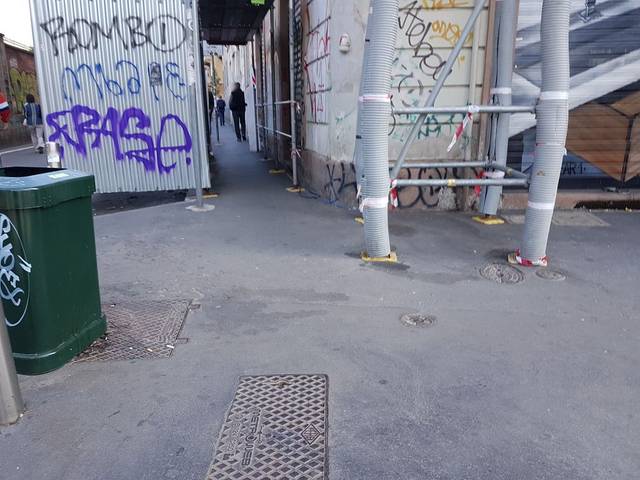
Region: Italy
Coordinates: 45.454, 9.17